R.J. O'Donnell

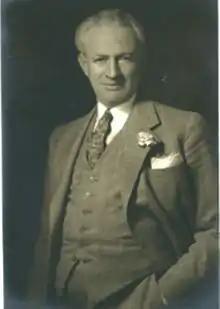
R.J. O'Donnell, VP & General Manager of Interstate Theater Circuit, c.1940

Robert J. O'Donnell (1891–1959) was an American businessman and philanthropist who, with partner Karl Hoblitzelle, managed the Interstate Theater chain as vice president and general manager from 1925 until his death from lung cancer in 1959. O'Donnell is best known for helping facilitate the growth of the "Majestic" chain of theaters during the "classical Hollywood narrative" and later for his philanthropic work both with the Variety Club Children's Charity and the Robert J. O'Donnell Film Series Endowment Fund for the Dallas Museum of Fine Arts.